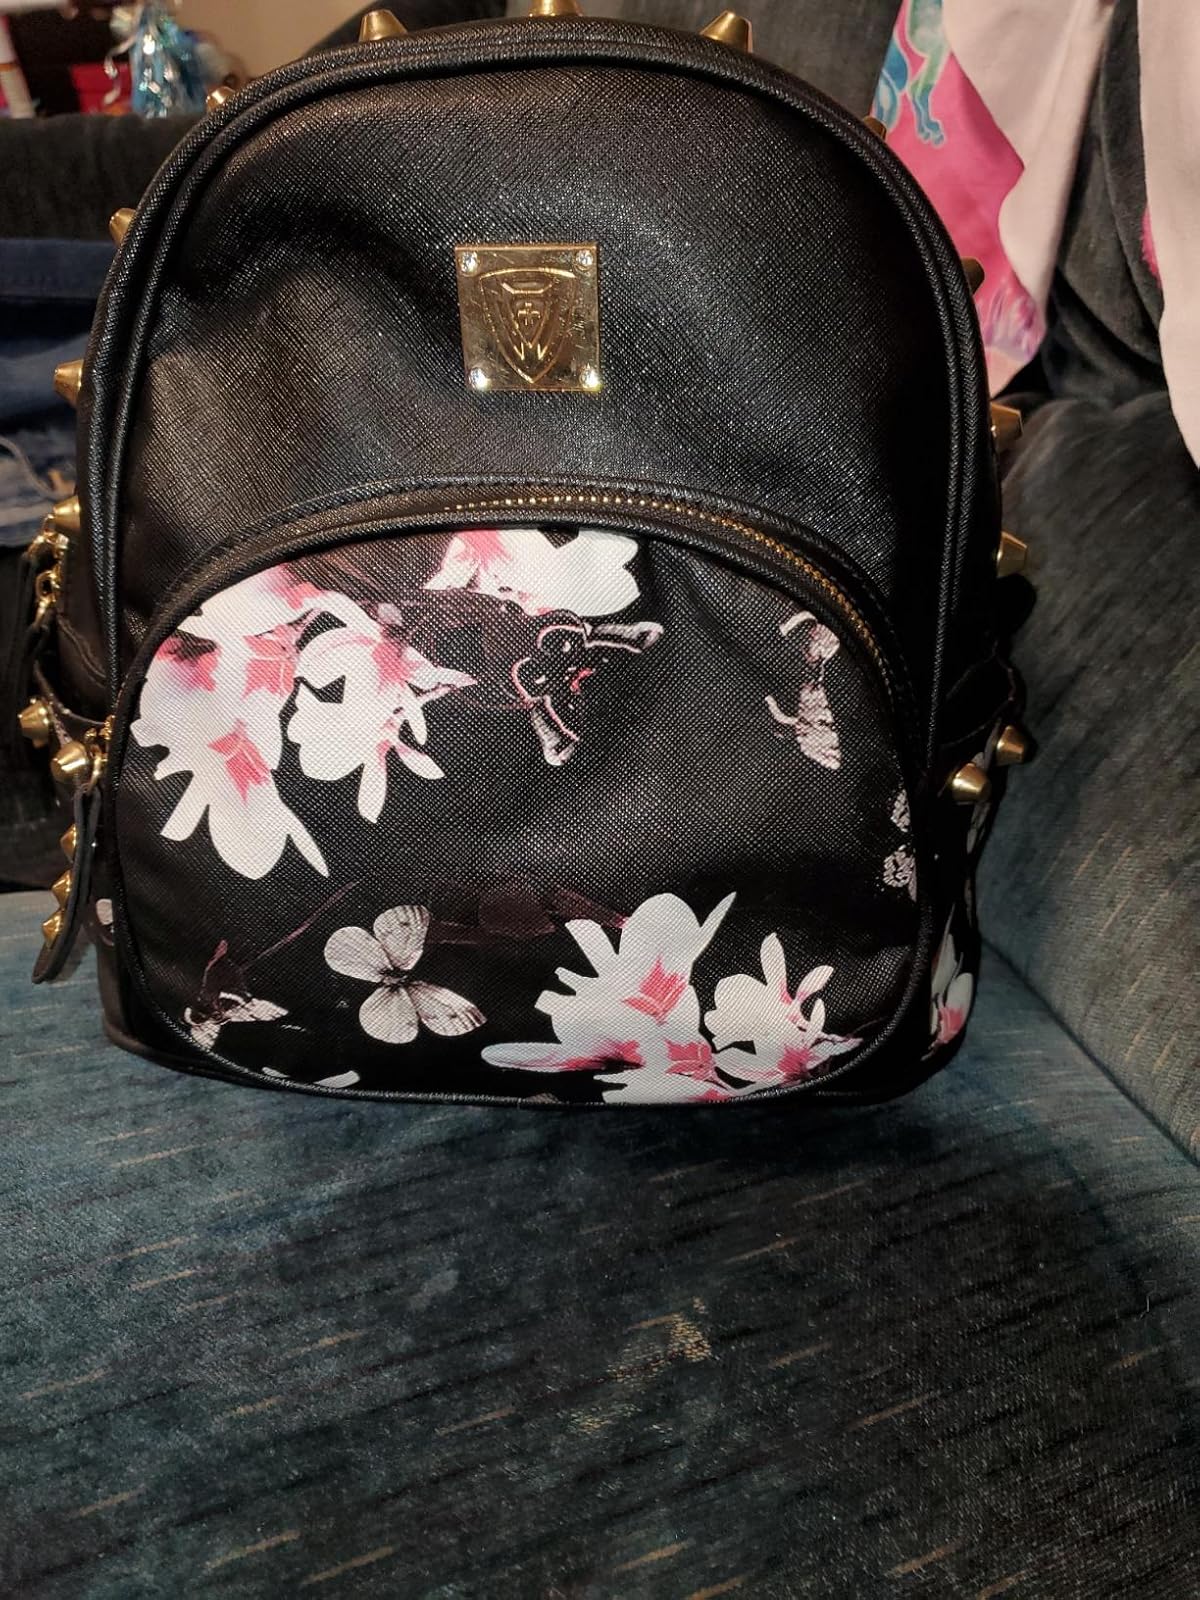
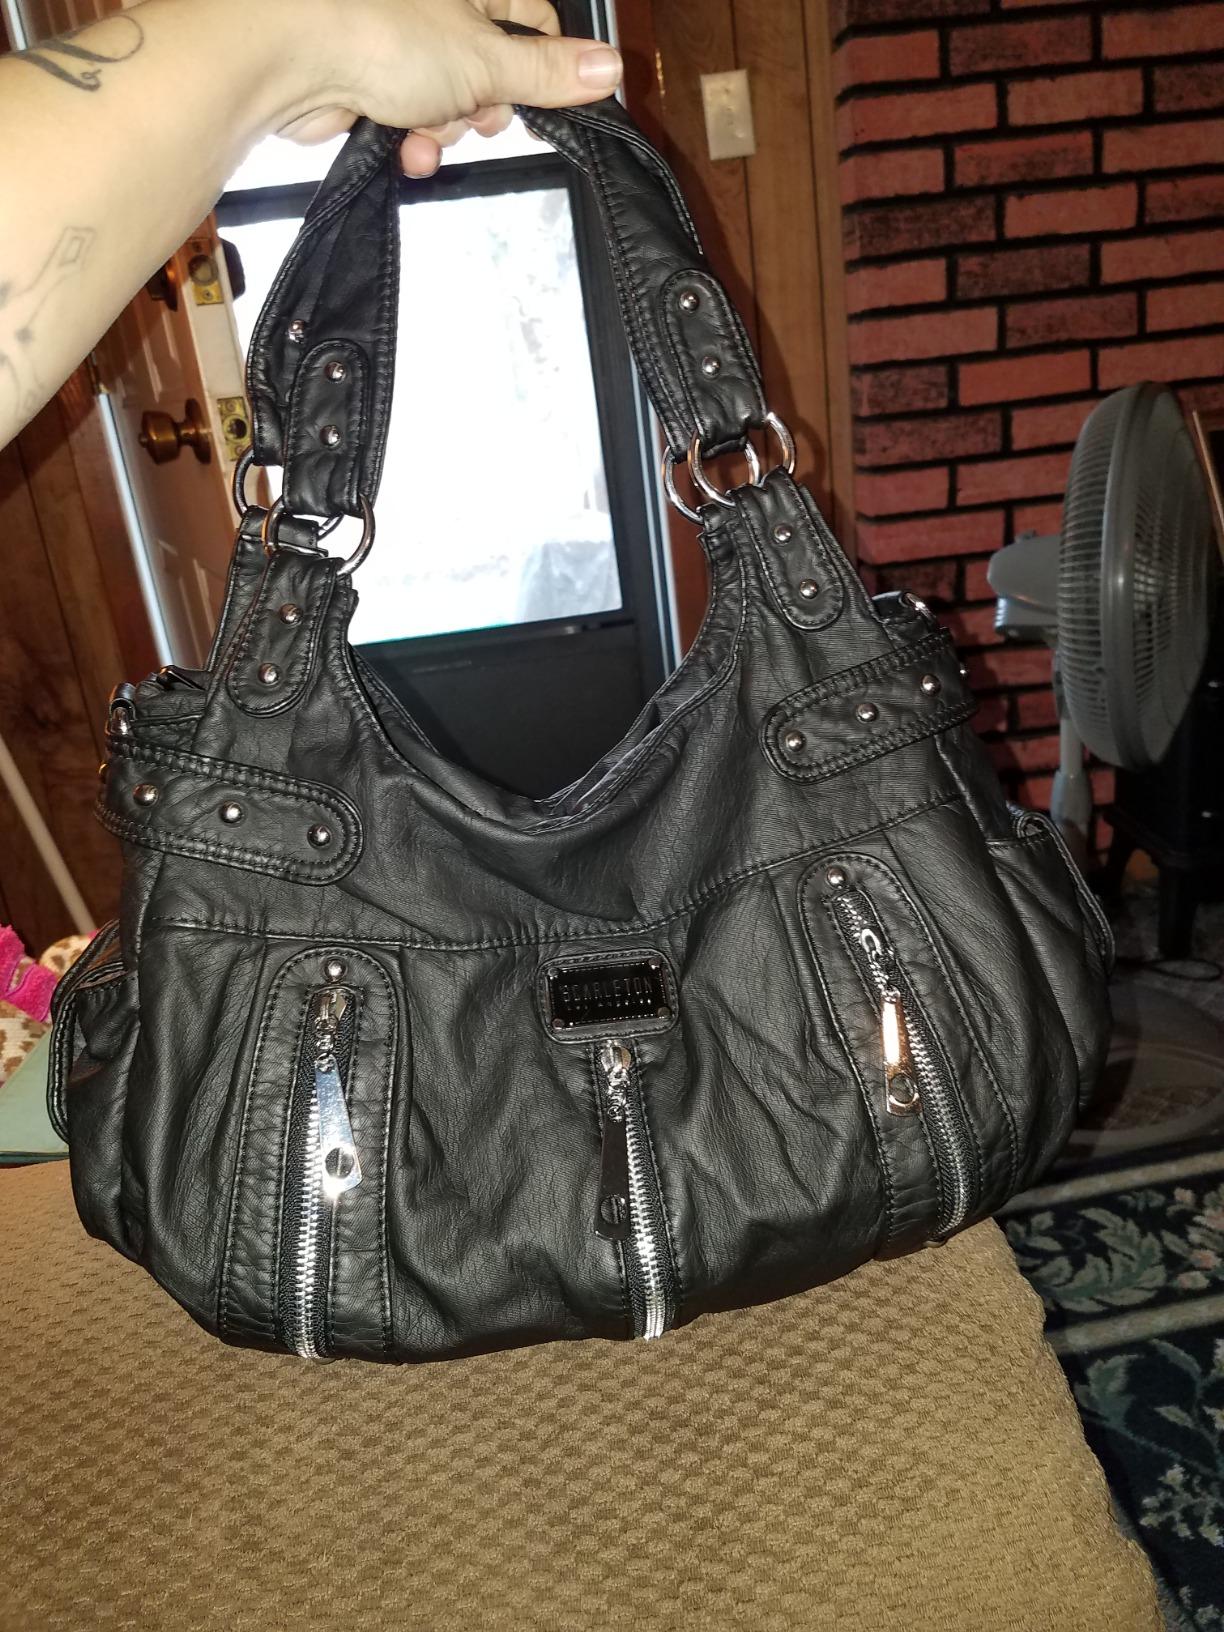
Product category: accessories_handbag
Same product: no